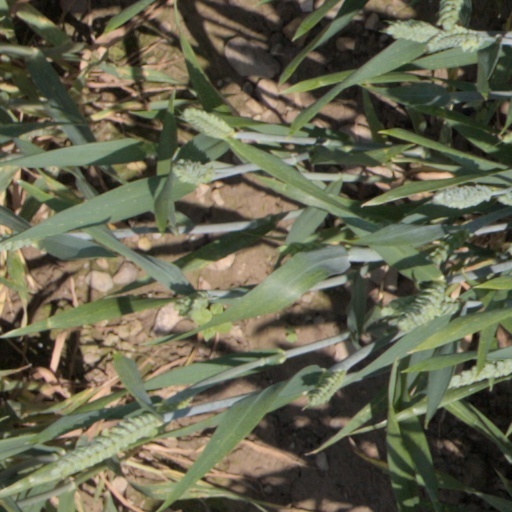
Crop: wheat